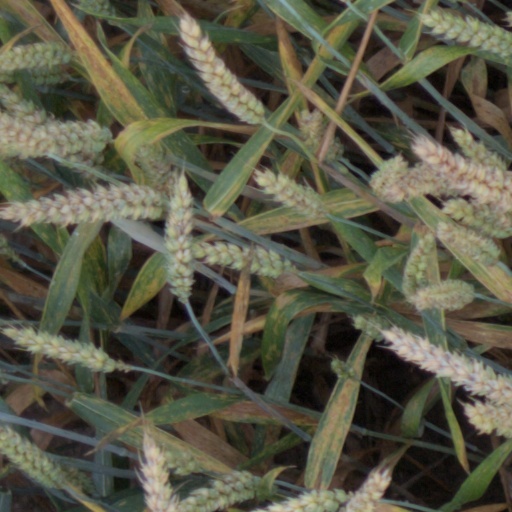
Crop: wheat